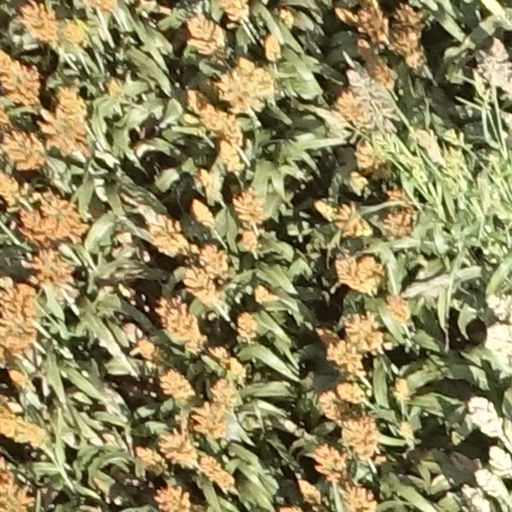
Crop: sorghum